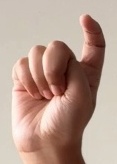
ASL sign: X